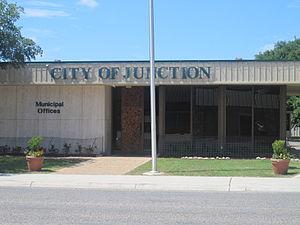
La ville américaine de Junction est le siège du comté de Kimble, dans l’État du Texas. Lors du recensement de 2000, elle comptait 2 618 habitants.